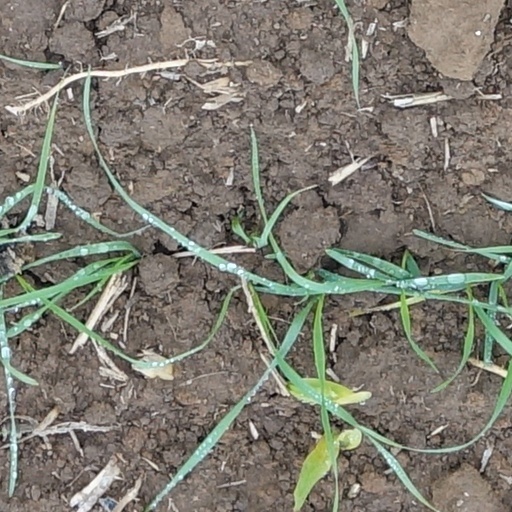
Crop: wheat